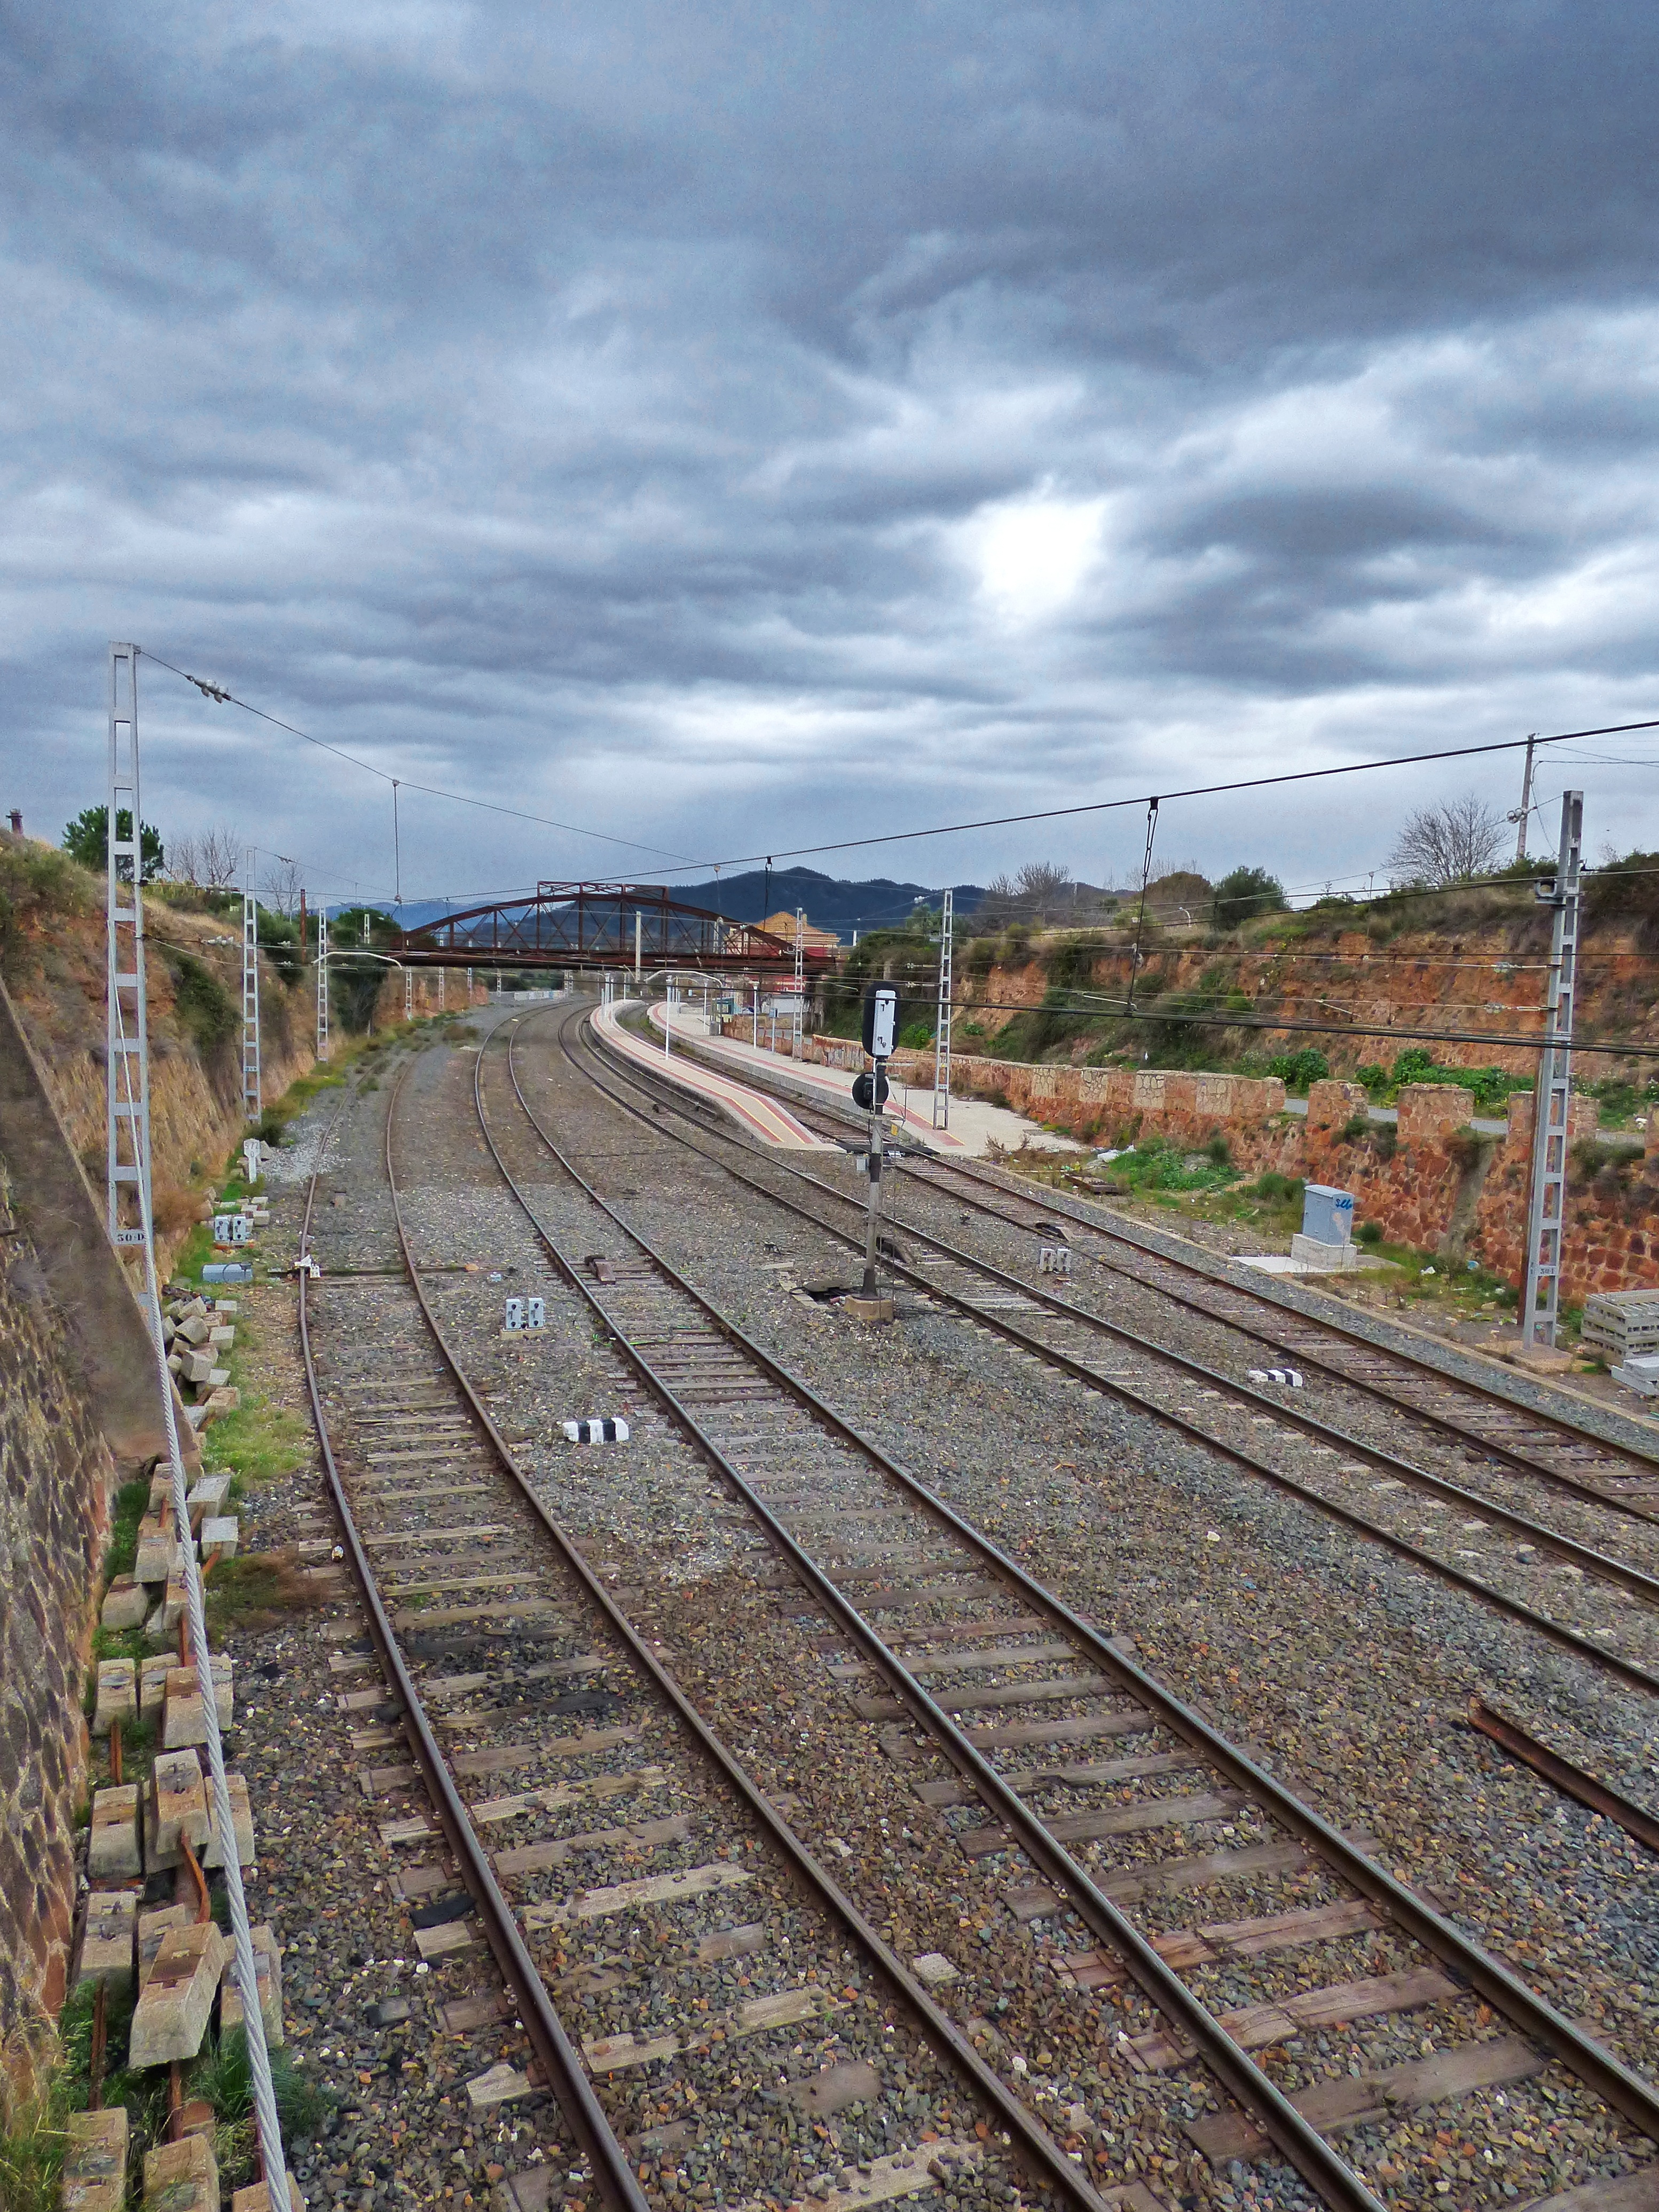
tree, sky, track, train, transport, train station, railway station, rail transport, sidings, railroad car